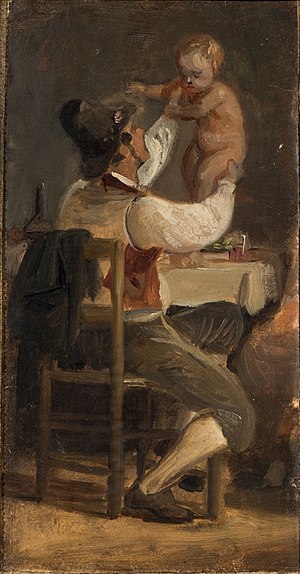
Far (familie)
Faderglæde, maleri af Wilhelm Marstrand fra cirka 1839.[1]